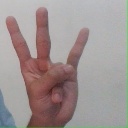
अक्षर: क्ष